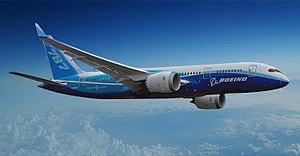
Boeing 787-3 Dreamliner.